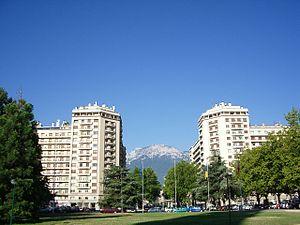
Grands boulevards de Grenoble, boulevard Joffre à partir du parc Paul Mistral, vue vers l'Ouest
Les grands boulevards constituent une artère principale de la ville de Grenoble, créée en 1938 à l'emplacement des anciens remparts de 1879.